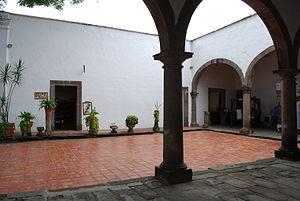
Le Musée régional de la céramique de Tlaquepaque, dans l'État de Jalisco, au Mexique est situé sur la rue Independencia, au centre de la ville. C'est l'un des deux principaux musées de céramique de la ville, l'autre étant le musée Pantaleon. Il est fondé en 1954 pour préserver et promouvoir l'artisanat indigène de Jalisco, en particulier la tradition céramique de l'État. L'accent est toujours mis sur la céramique, mais le musée dispose également d'une salle consacrée à l'art huichol et organise des événements liés à divers types d'artisanat et de culture autochtone.